Rabbit Robinson

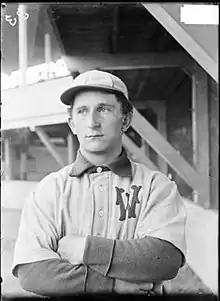
Image from "Chicago Daily News negatives collection, Chicago History Museum"

William Clyde "Rabbit" Robinson (March 5, 1882 – April 8, 1915), was a professional baseball player for 16 years from 1900 to 1915. He played three seasons in the major leagues for the Washington Senators (1903), Detroit Tigers (1904), and Cincinnati Reds (1910).